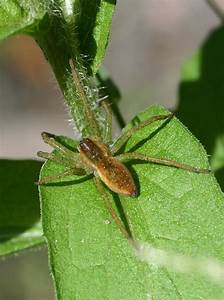
Label: ragno